Rocío Jurado

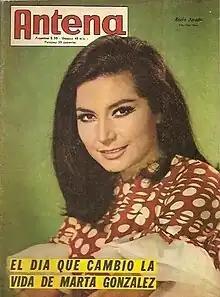
On the front cover of a 1968 issue of "Antena"

María del Rocío Mohedano Jurado (18 September 1943 – 1 June 2006), better known as Rocío Jurado, was a Spanish singer and actress. She was born in Chipiona (Cádiz) and nicknamed "La más grande" ("The Greatest").